Carny (1980 film)

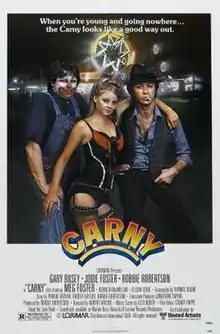

Carny is a 1980 American drama film about a waitress who joins a traveling carnival. It stars Gary Busey, Jodie Foster, and Robbie Robertson. It also includes an early role for Fred Ward.